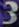
Number: 3